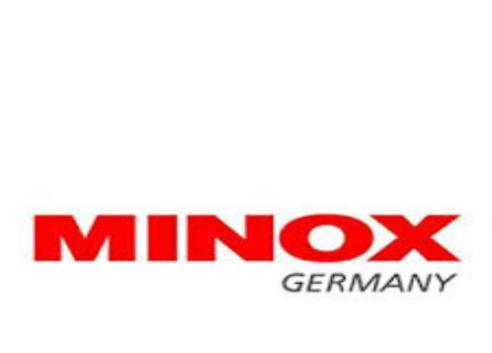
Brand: minox
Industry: Electronic